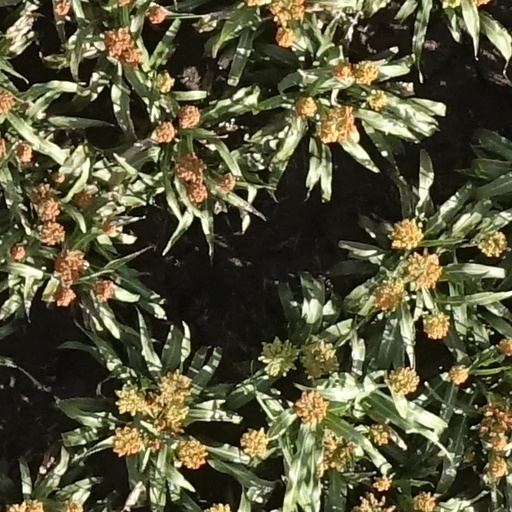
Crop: sorghum